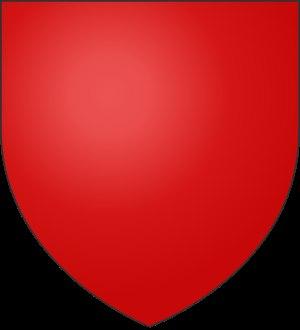
Les Angles est une commune française située dans le département des Hautes-Pyrénées, en région Occitanie.